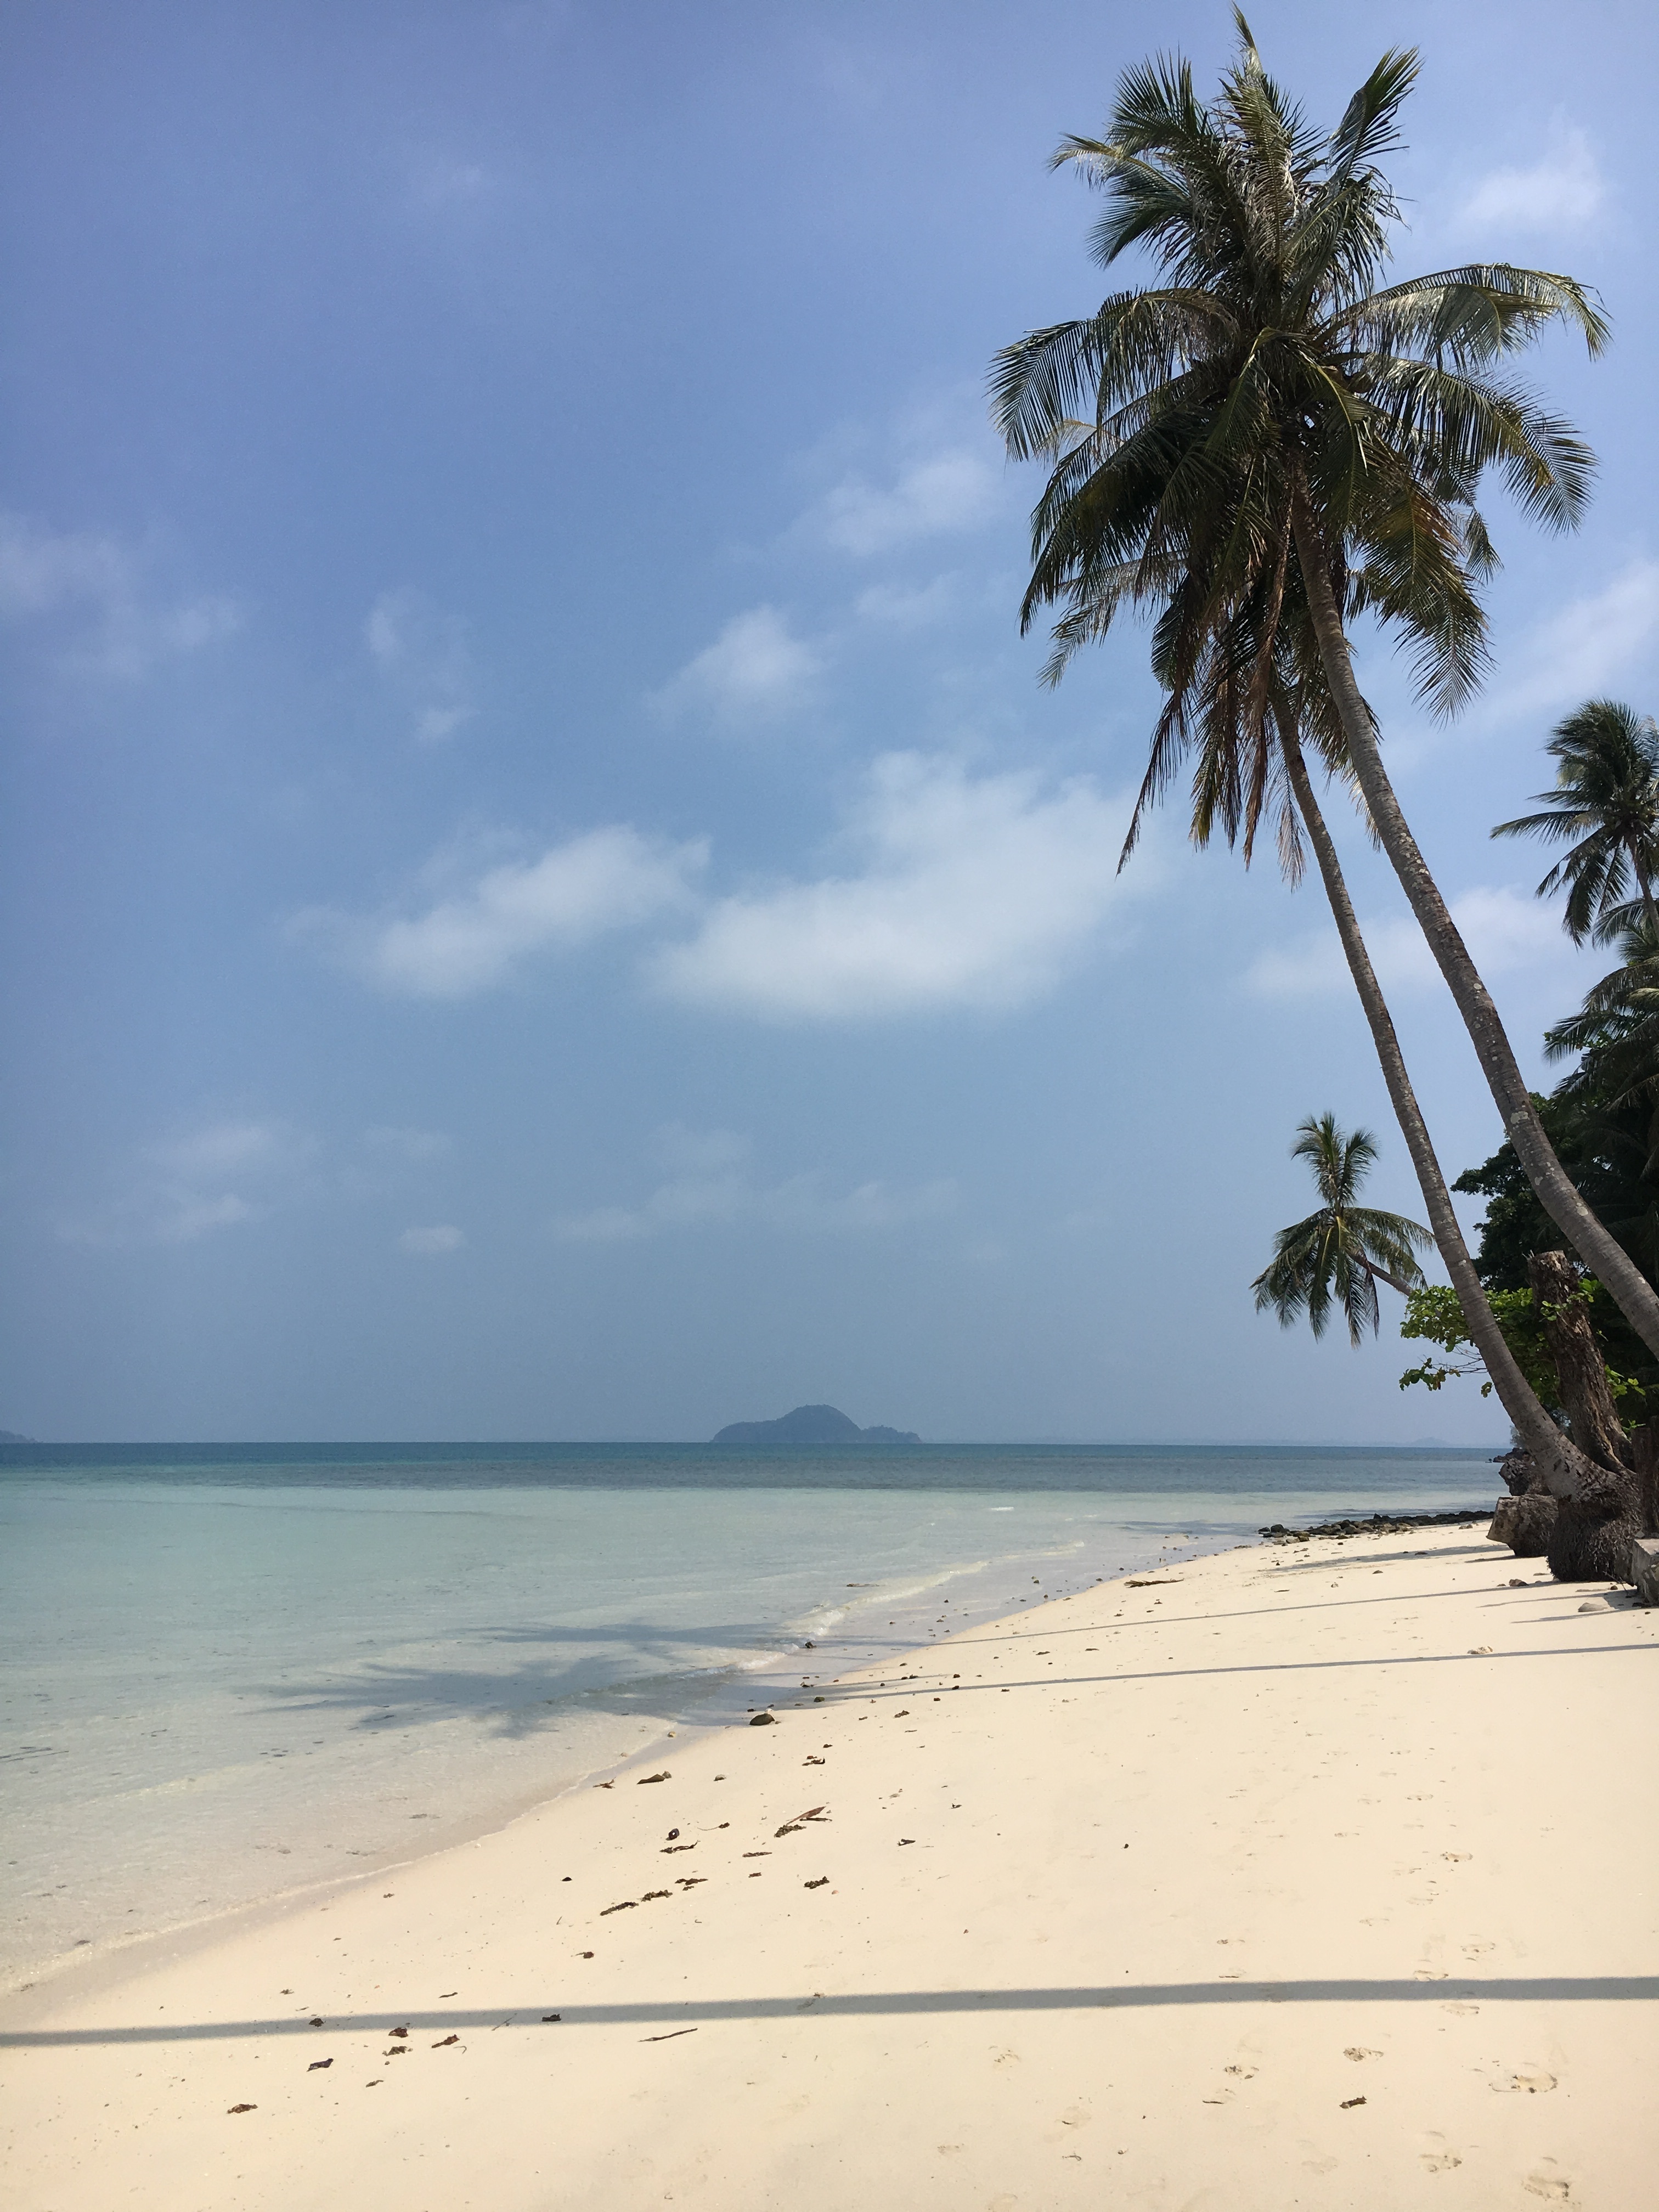
beach, landscape, sea, coast, tree, water, sand, ocean, horizon, sky, shore, vacation, travel, palm, holiday, bay, island, asia, thailand, body of water, caribbean, tropics, cape, arecales